Reward system

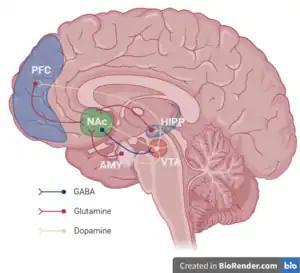

Pleasure is a component of reward, but not all rewards are pleasurable (e.g., money does not elicit pleasure unless this response is conditioned). Stimuli that are naturally pleasurable, and therefore attractive, are known as "intrinsic rewards", whereas stimuli that are attractive and motivate approach behavior, but are not inherently pleasurable, are termed "extrinsic rewards". Extrinsic rewards (e.g., money) are rewarding as a result of a learned association with an intrinsic reward. In other words, extrinsic rewards function as motivational magnets that elicit "wanting", but not "liking" reactions once they have been acquired.